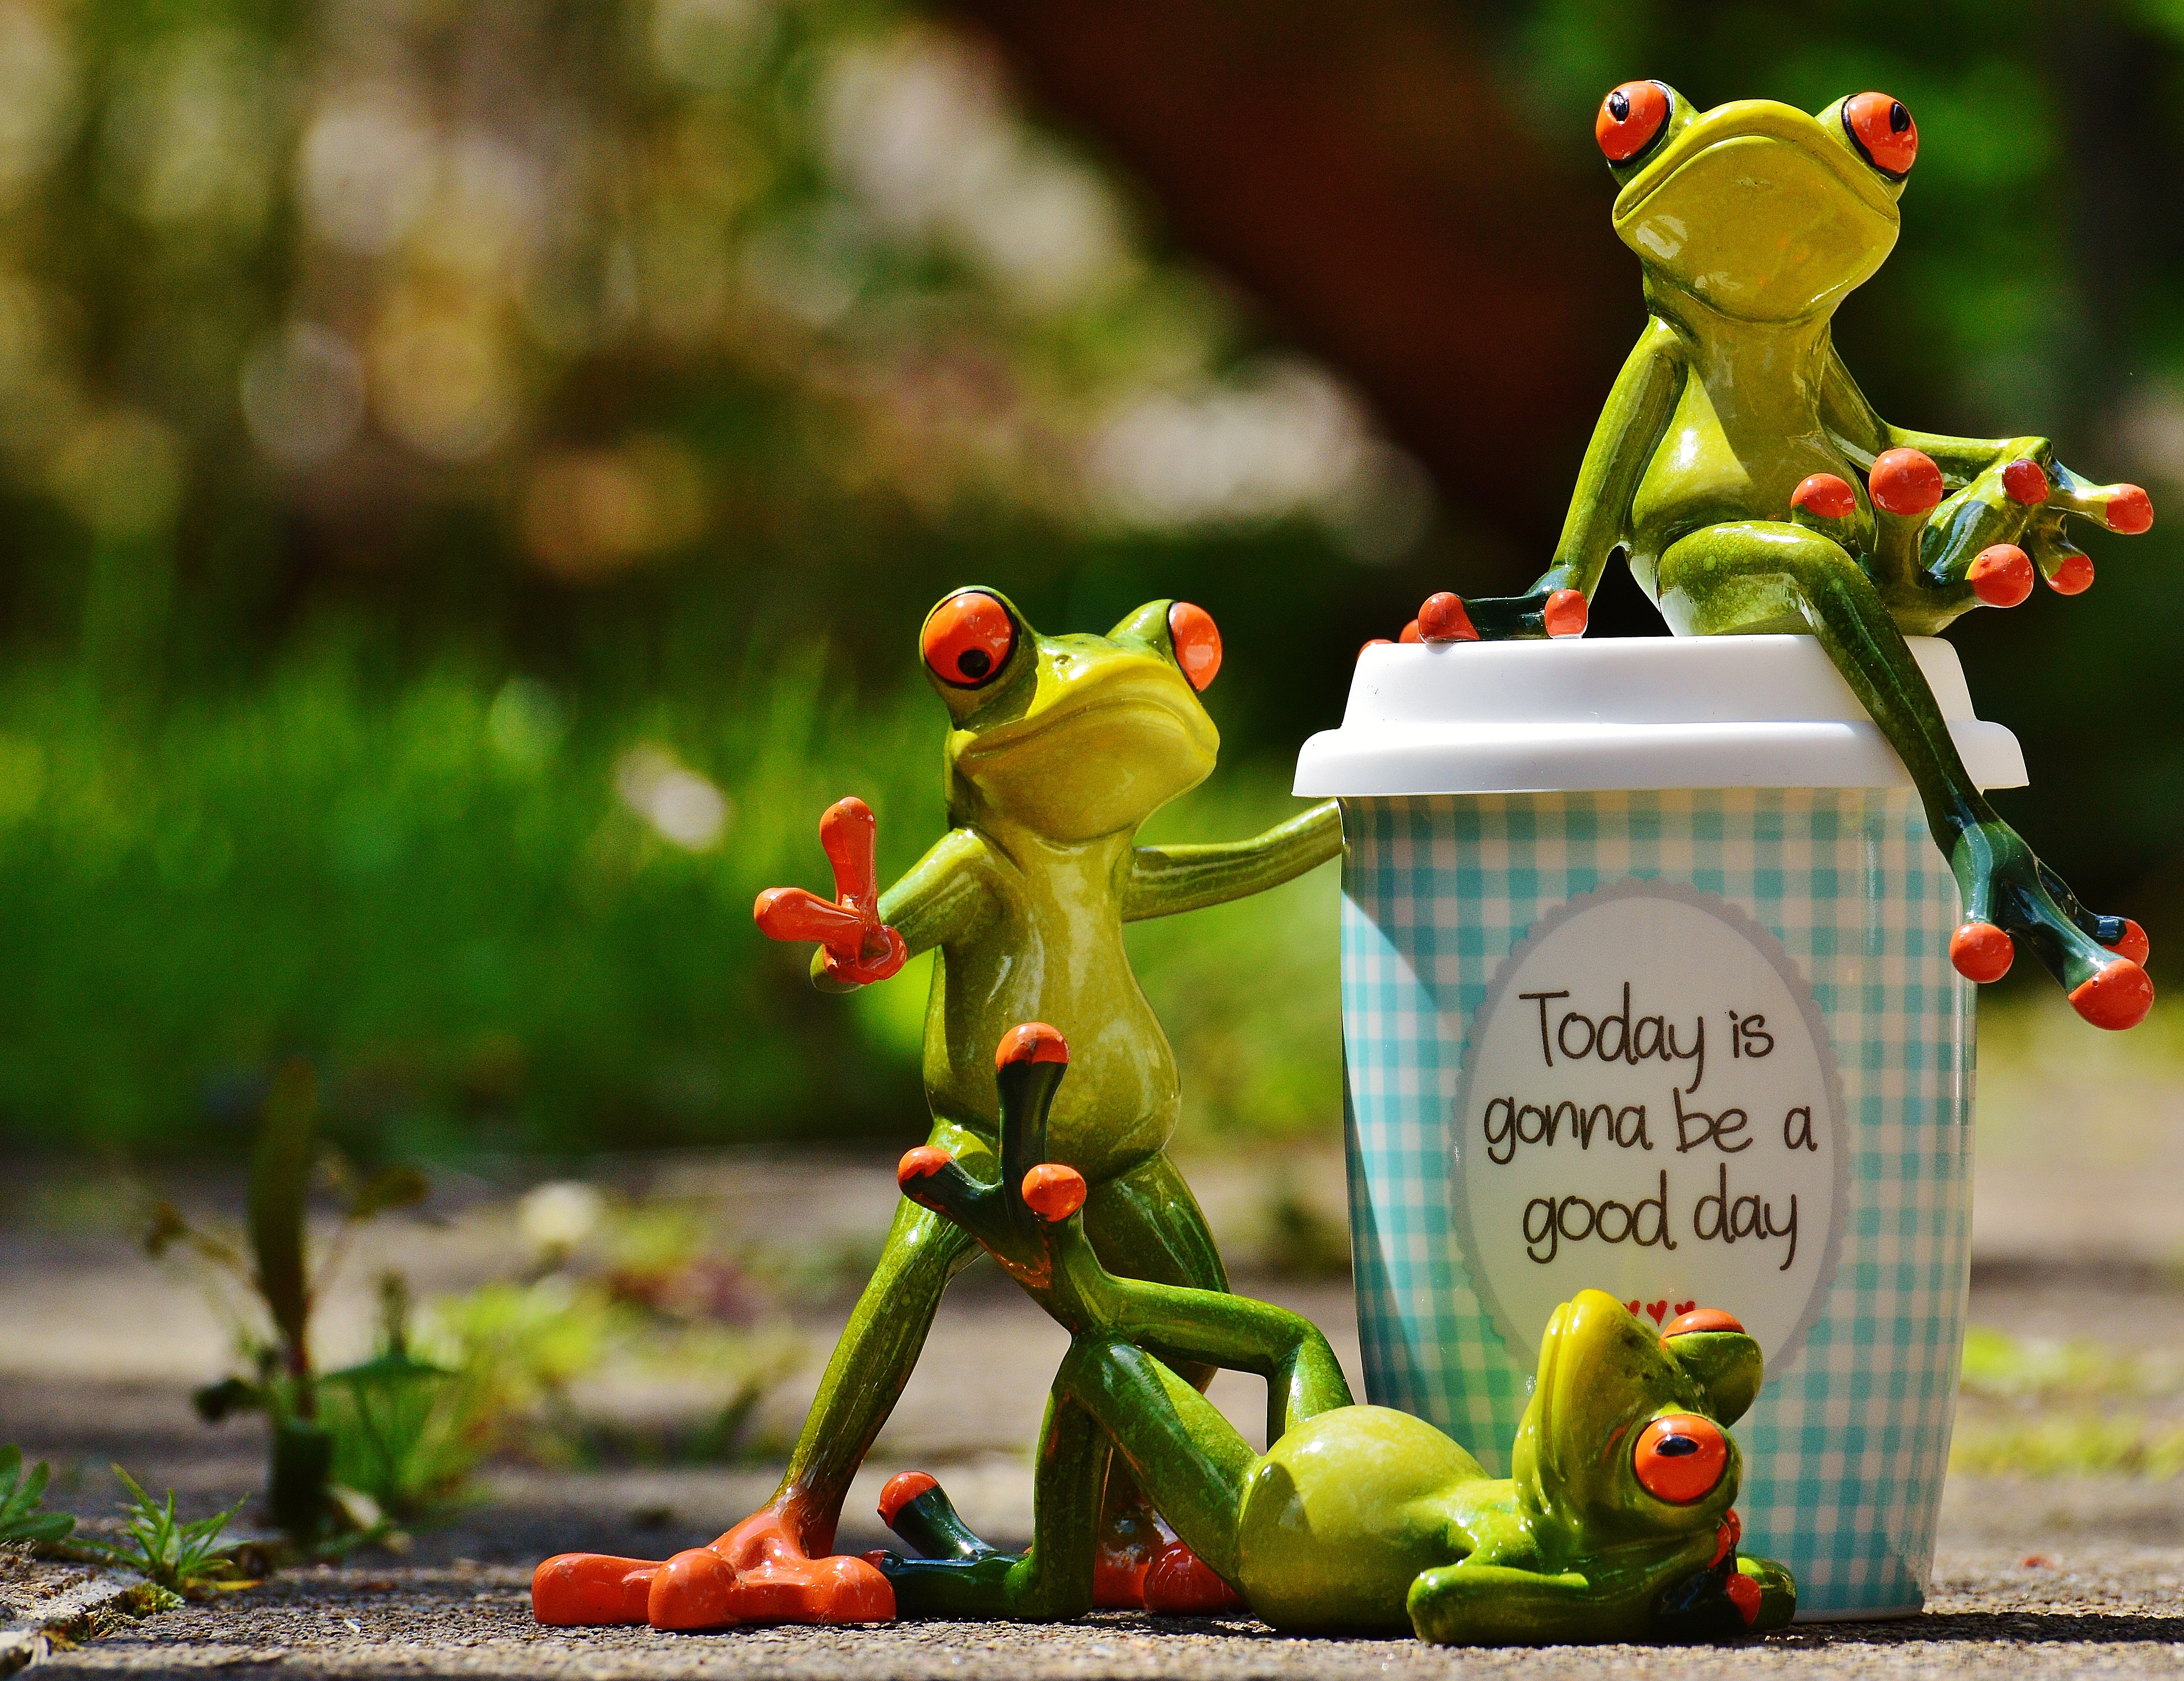
coffee, sweet, cute, cup, green, jungle, frog, amphibian, smile, laugh, start, tree frog, cheerful, happy, happiness, courage, funny, joy, day, emotion, frogs, positive, beginning, good mood, keep smiling, joy of life, beautiful day, life is beautiful, pep talk